Wherstead Park

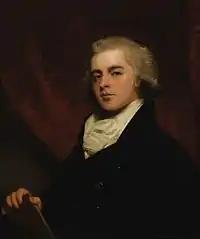
Sir Robert Harland

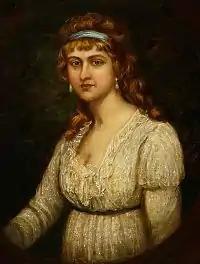
Lady Arethusa Harland

Sir Robert Harland (1765–1848) was born in 1765 in London. He was the son of Admiral Sir Robert Harland (1715–1785) who was a distinguished naval officer. When his father died in 1784 Robert inherited his estates which included Sproughton, Belstead as well as Wherstead. His father had bought Wherstead some years earlier from Thomas Wenman Coke and it had included an old manor house. In 1792 Robert removed this old manor house and commissioned Jeffry Wyatville to build the present house. He also employed the famous landscape architect Humphry Repton to design the gardens.